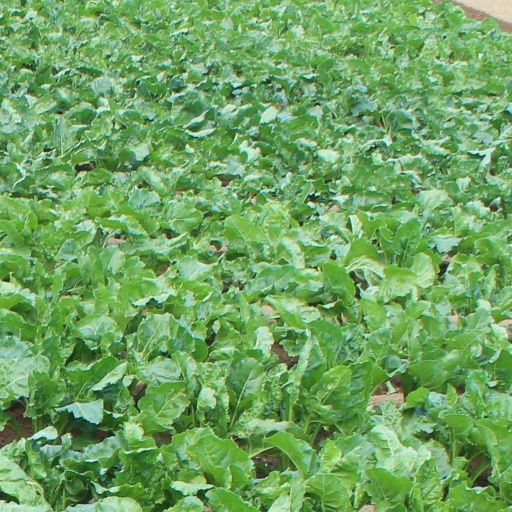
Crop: sugar beet